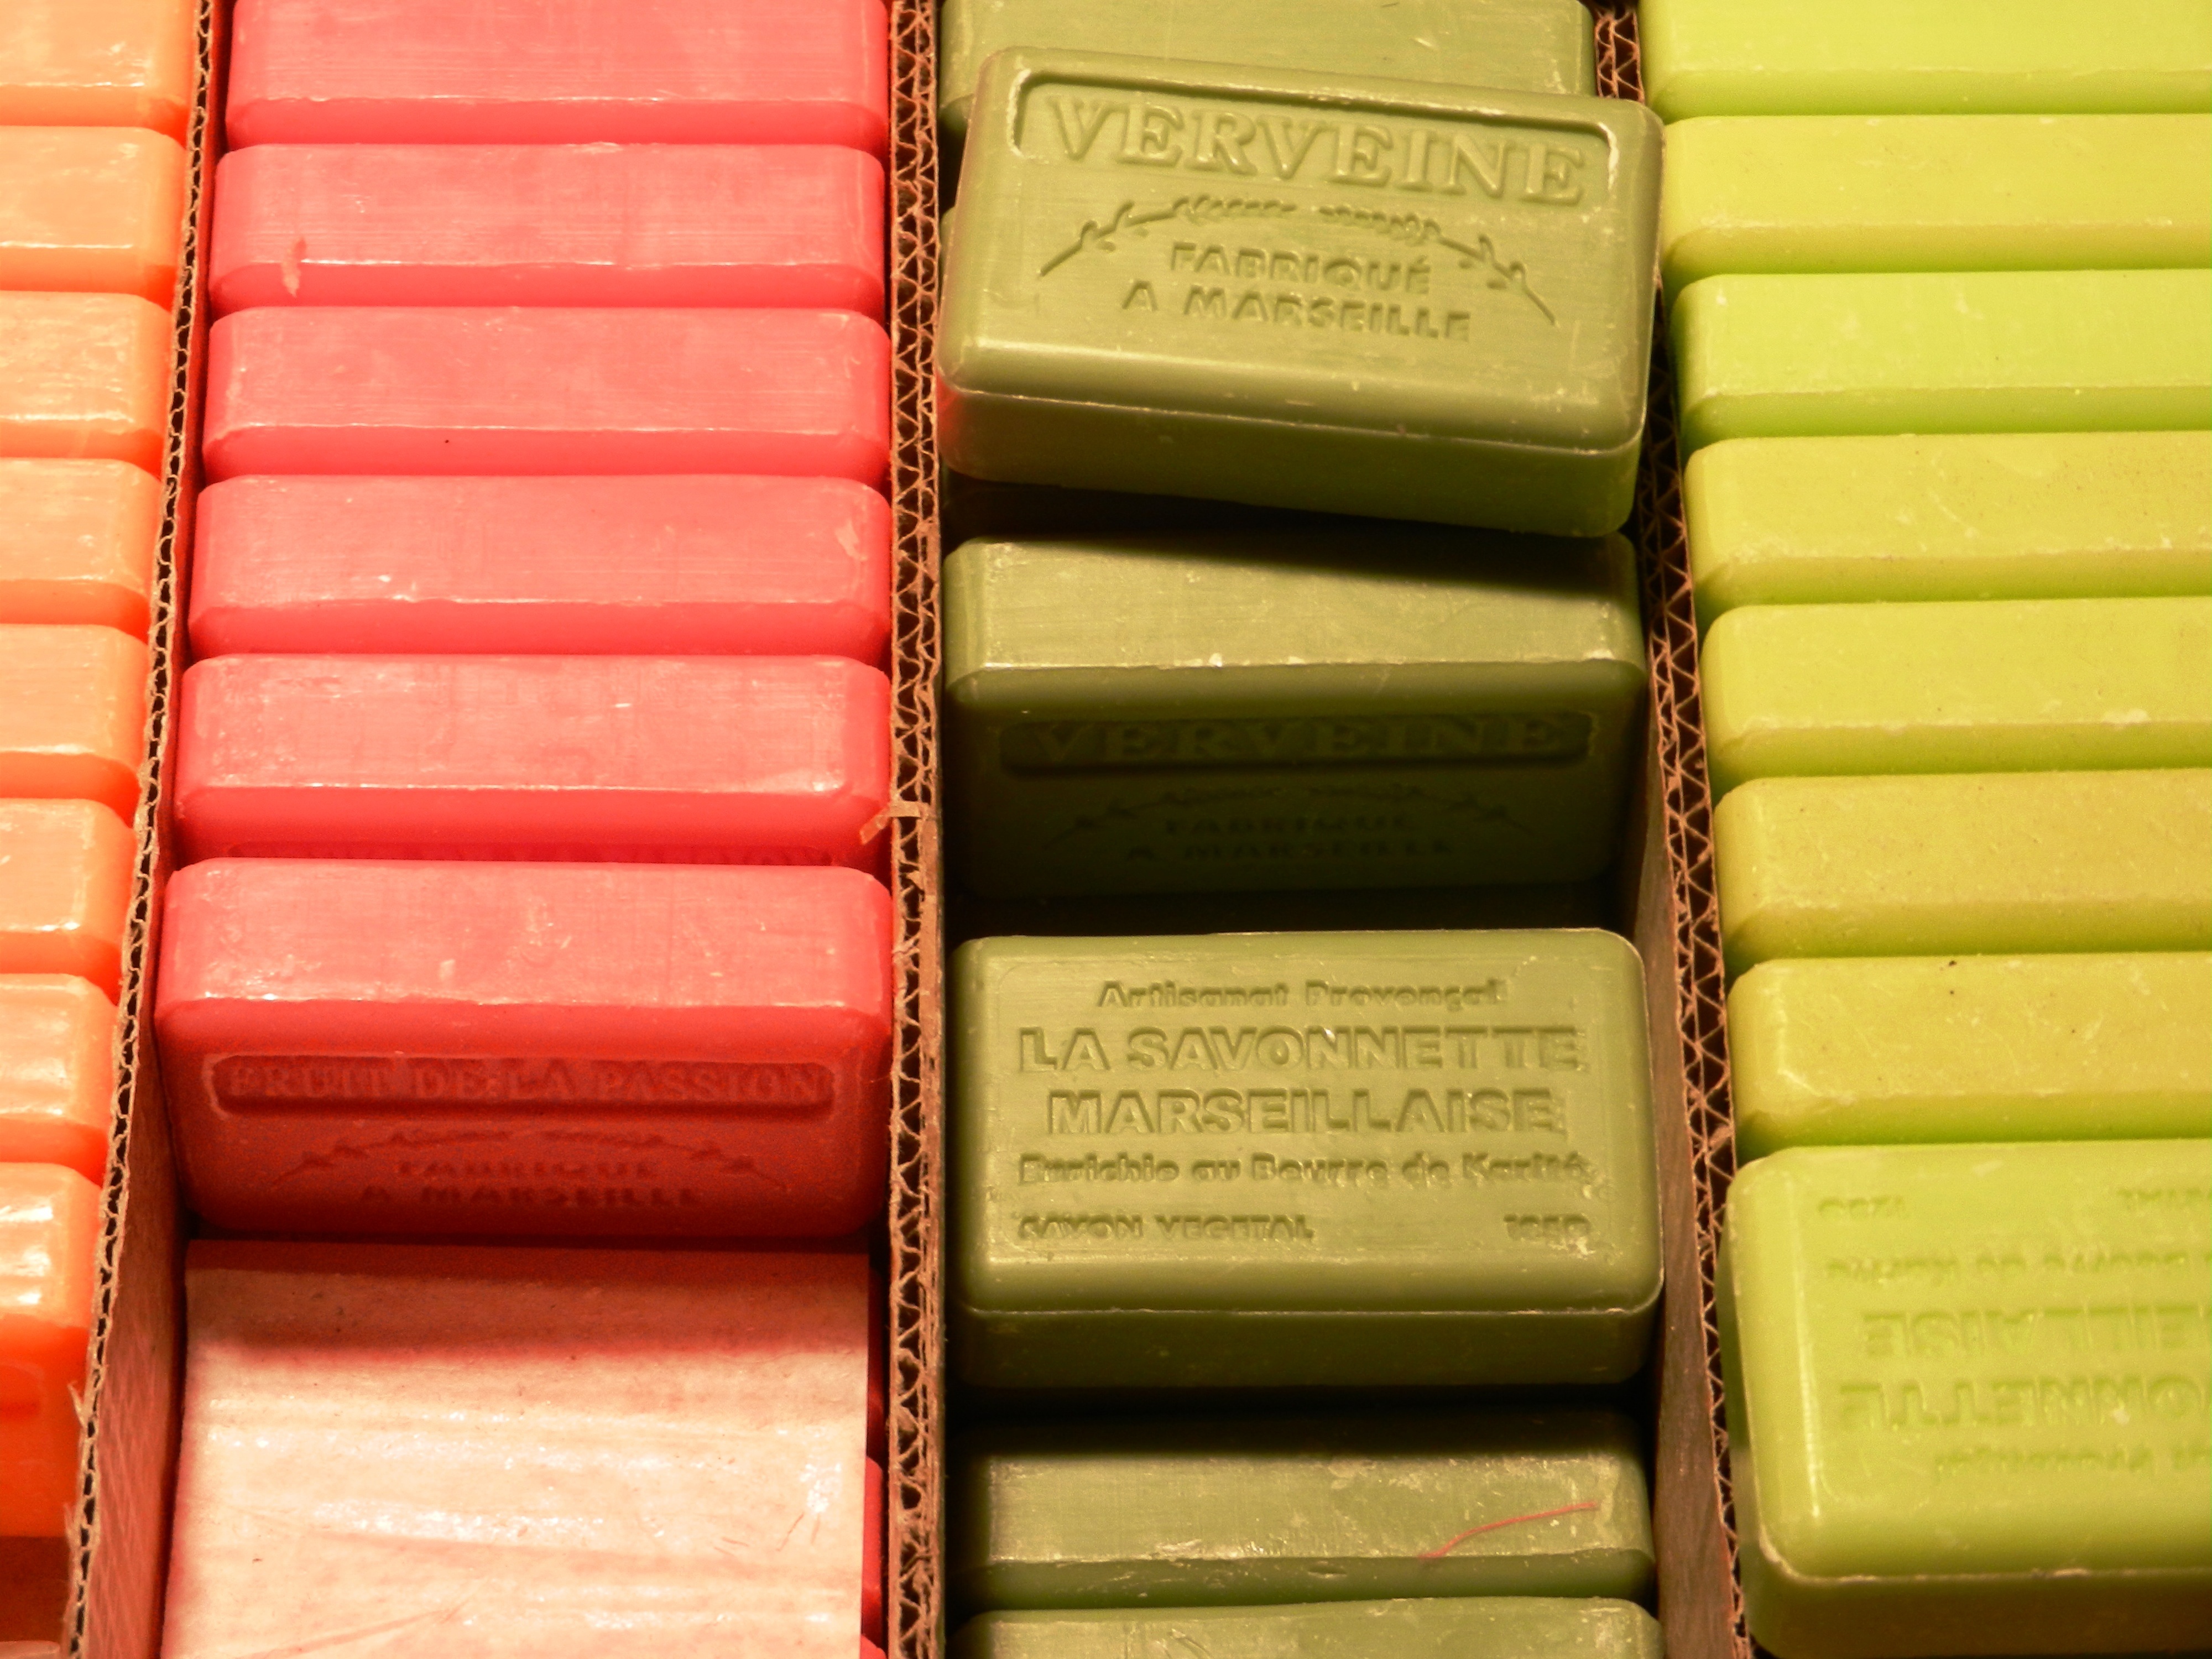
food, natural, colorful, dessert, bathroom, relaxation, soap, marseille, chemicals, cosmetics, flavor, cosmetic, fragrances, perfumery